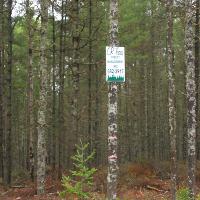
Weather: cloudy or overcast